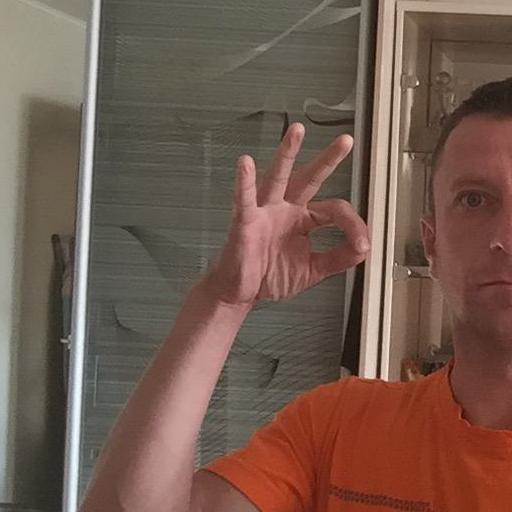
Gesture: ok